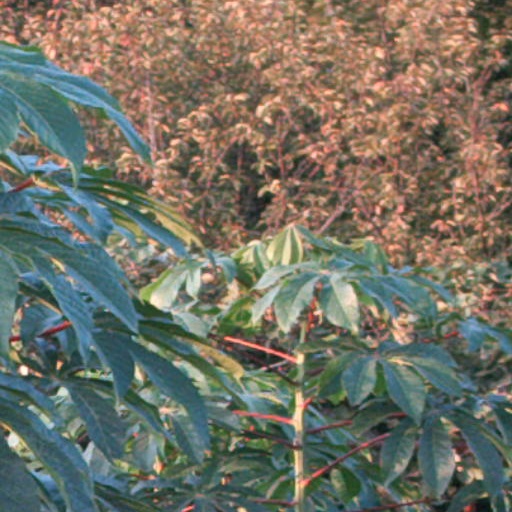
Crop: cassava